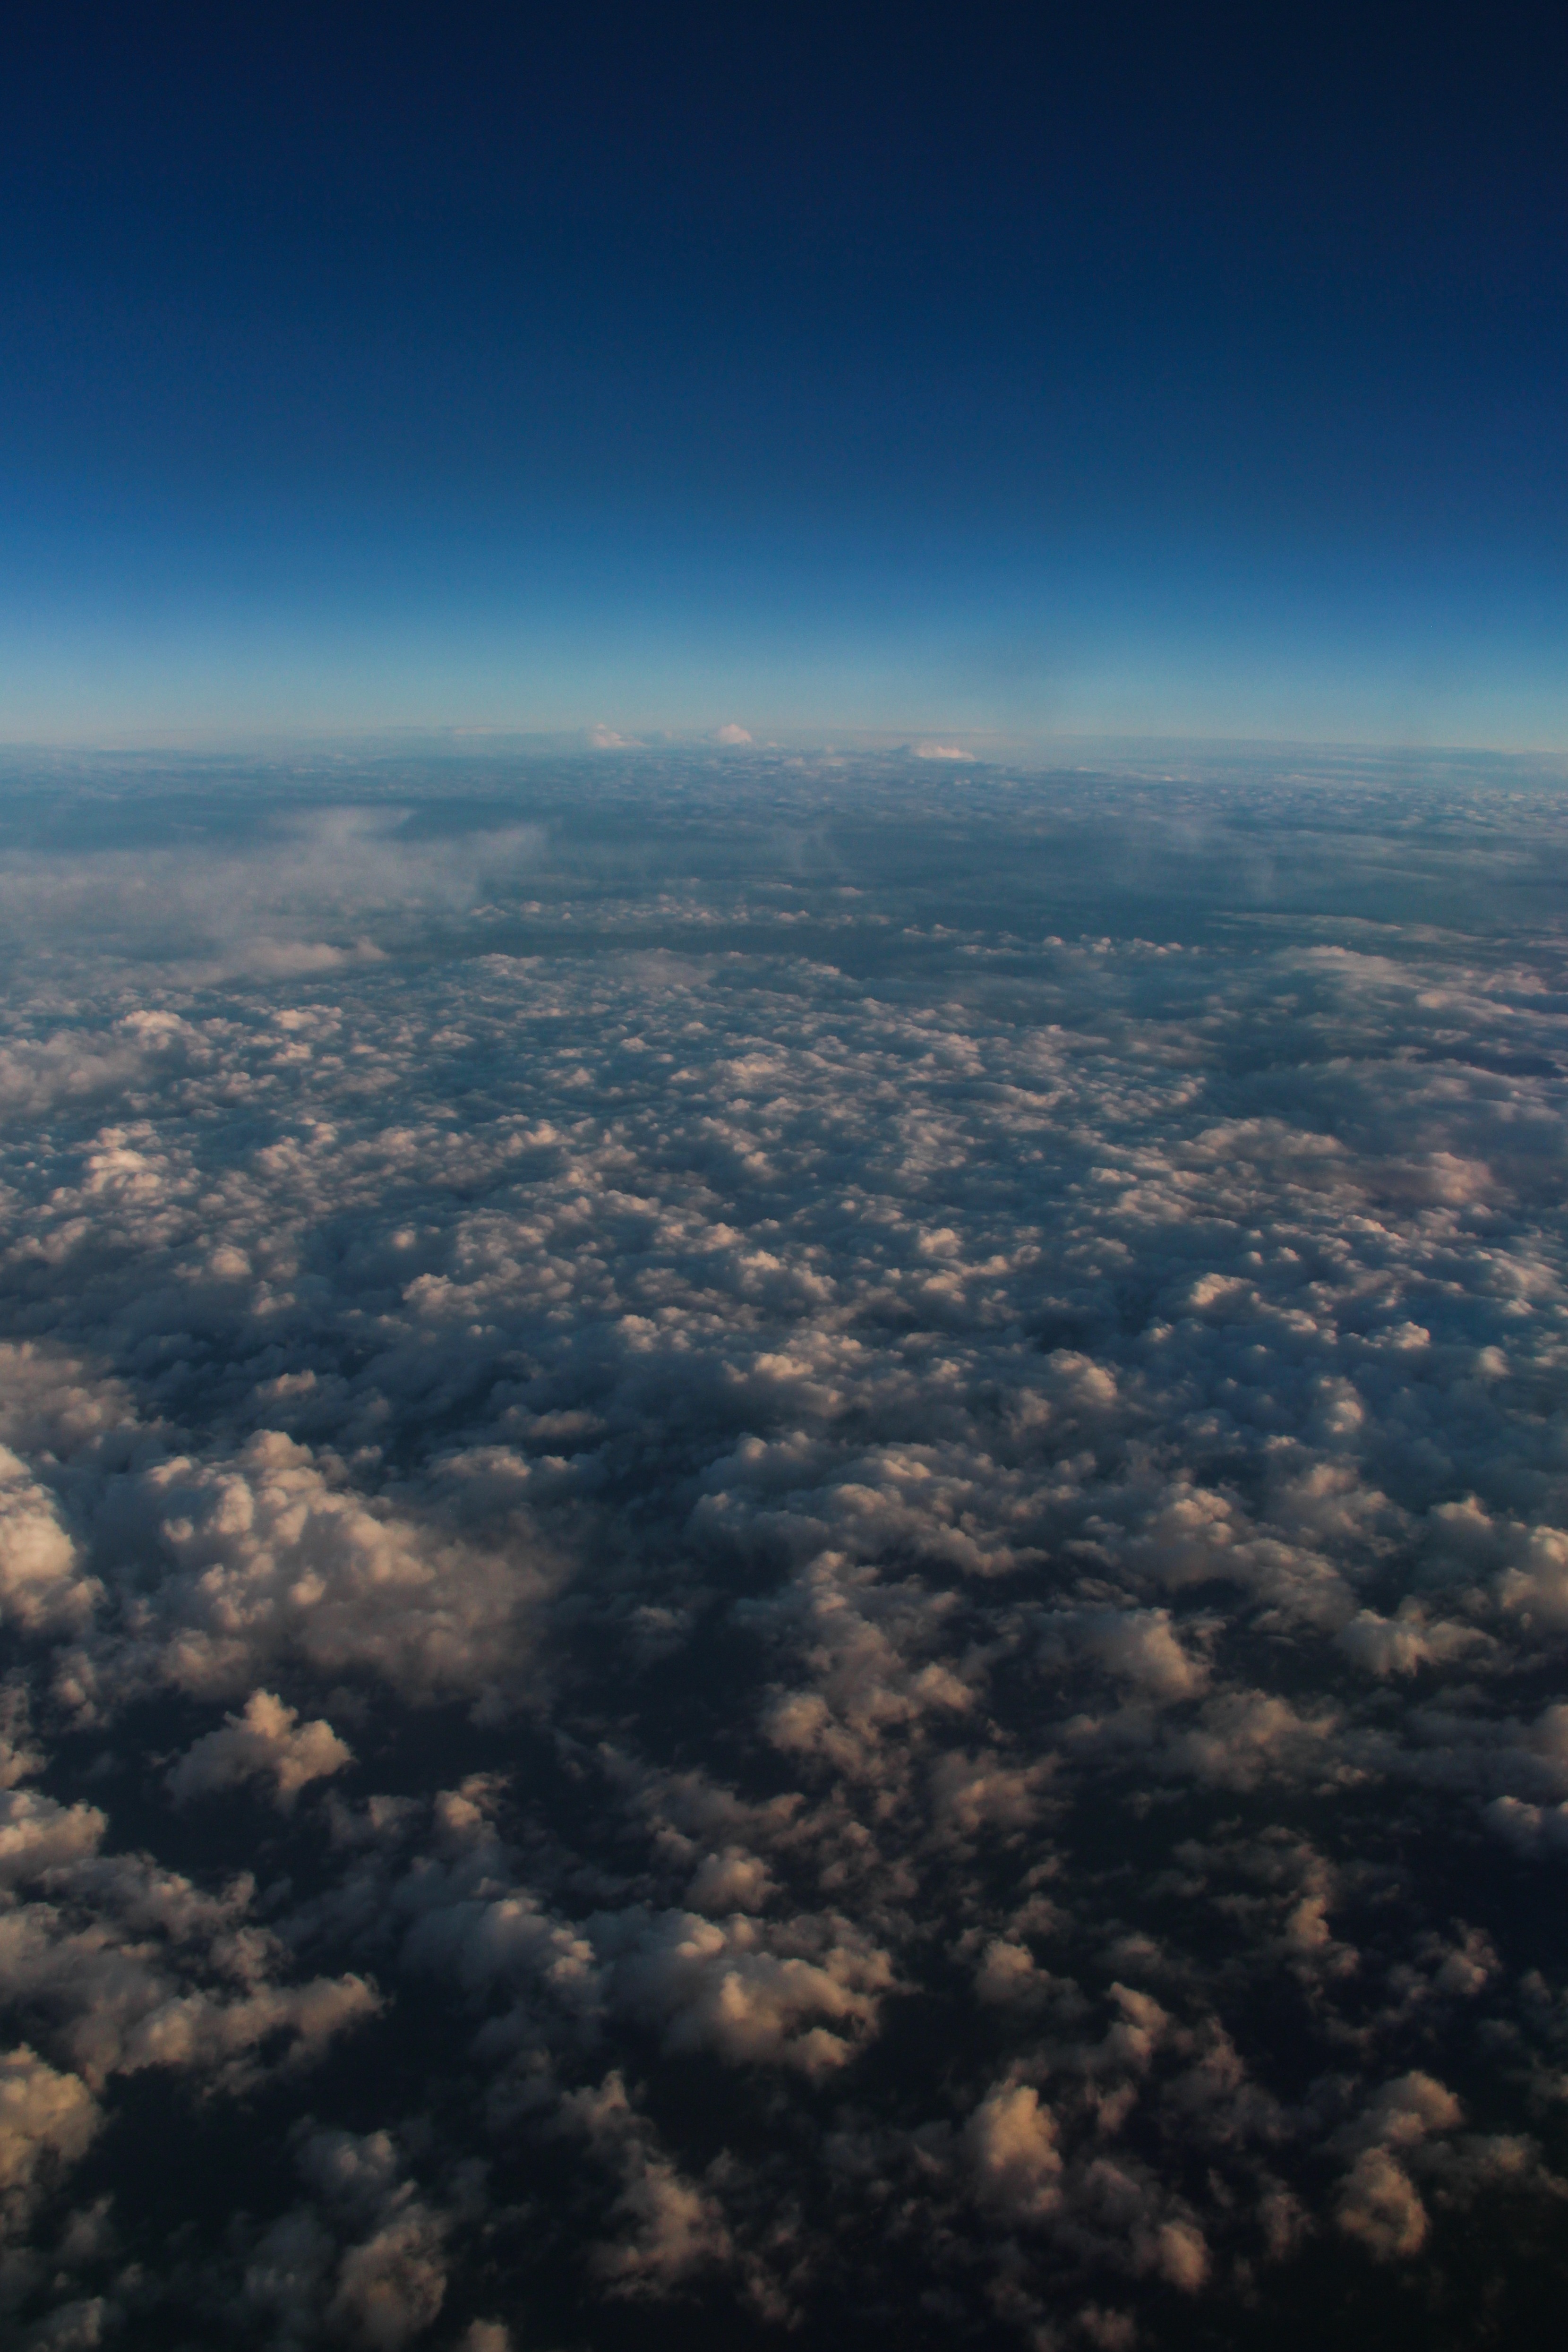
horizon, wing, cloud, sky, sun, sunlight, air, dawn, atmosphere, fly, dusk, high, flight, blue, plain, height, above, clouds, dream, dreams, aerial photography, meteorological phenomenon, atmosphere of earth